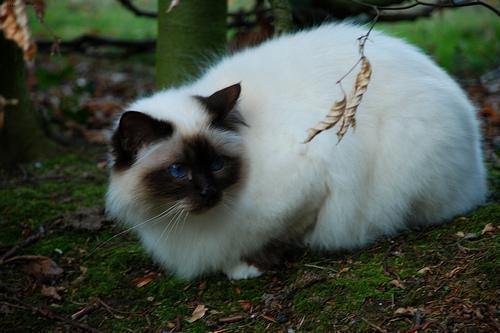
Birman